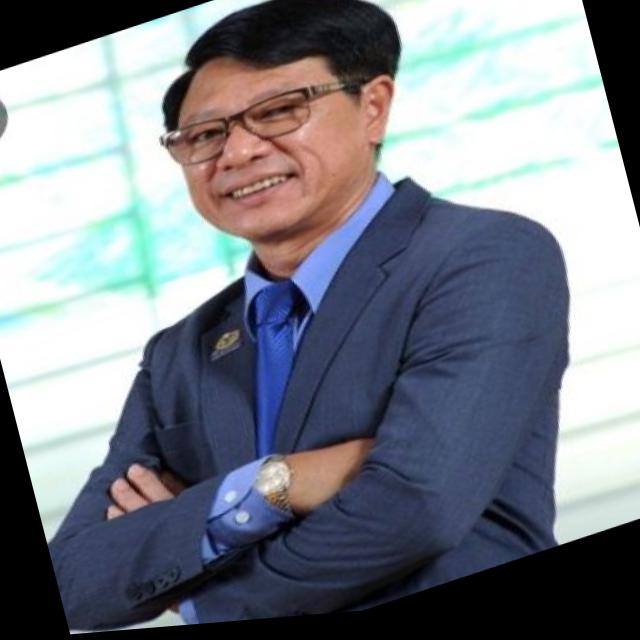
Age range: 45-64